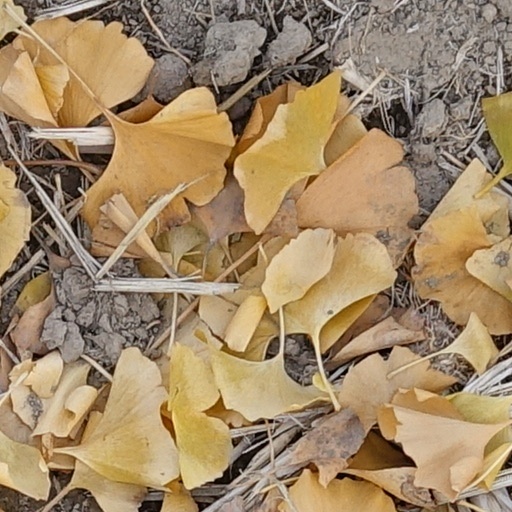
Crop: wheat